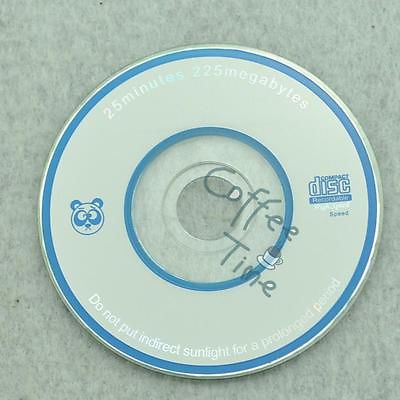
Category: fan